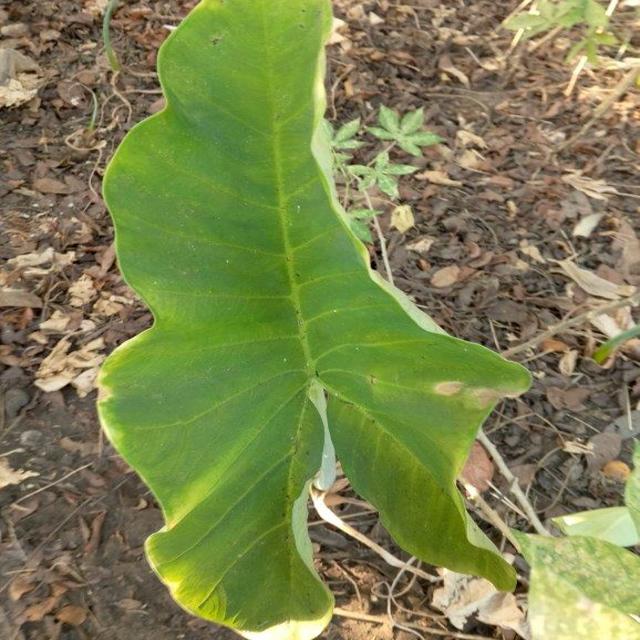
Label: Early_Blight